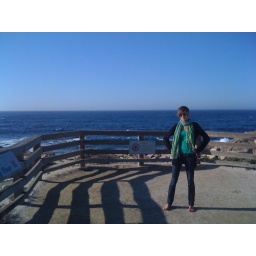
the beautiful californian coast in winter, alongside the ridiculously opulent millionaire homes of pebble beach golf range